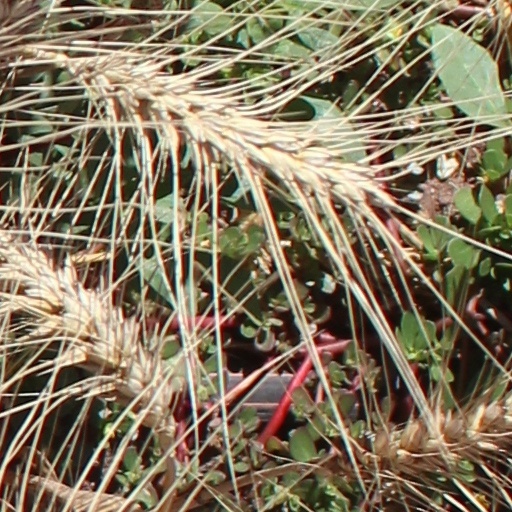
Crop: wheat